Bréal-sous-Vitré

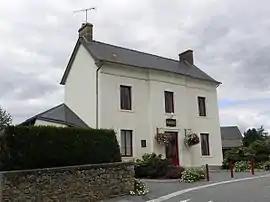
Town hall

Bréal-sous-Vitré (literally "Bréal under Vitré") is a commune in the Ille-et-Vilaine department in Brittany in northwestern France.